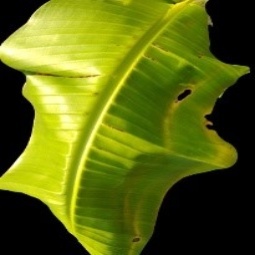
Label: Magnesium